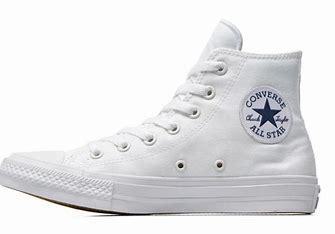
Brand: Converse
Model: Chuck Taylor All Star Ii